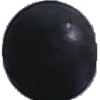
Label: blue_grape